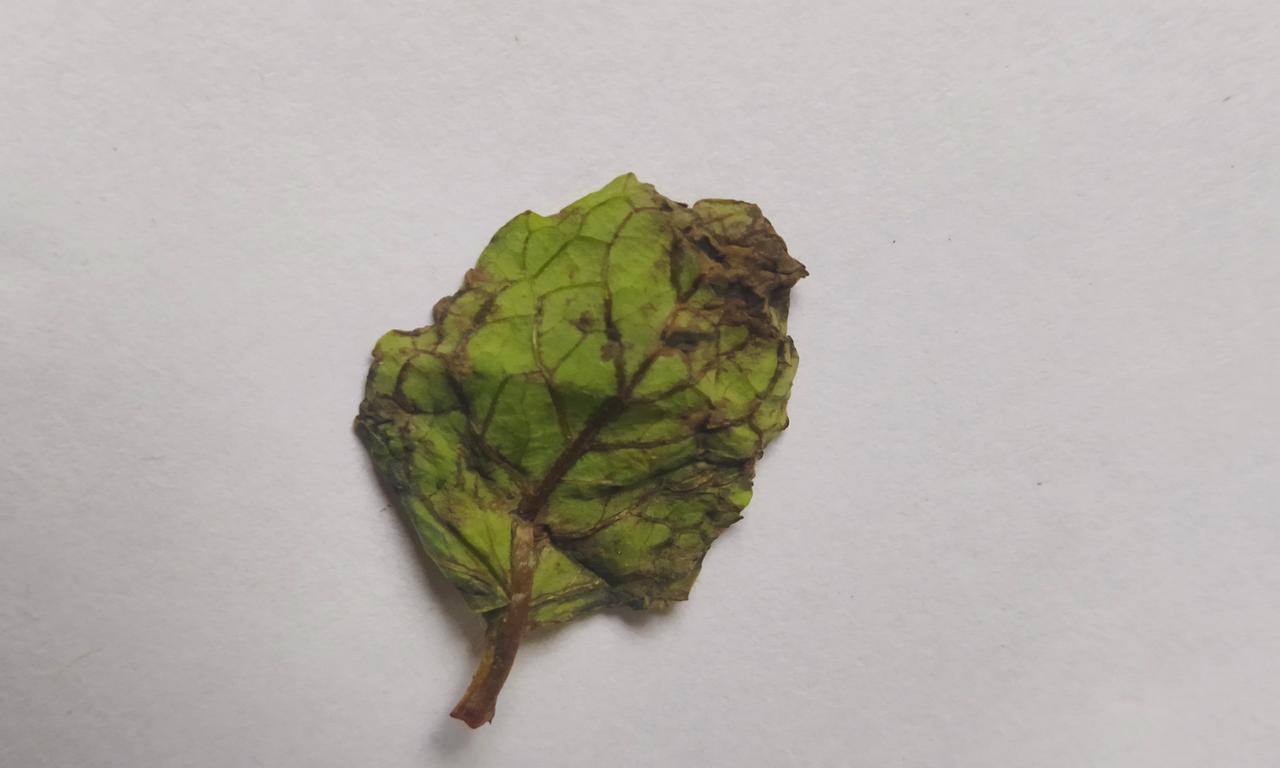
Label: Spoiled